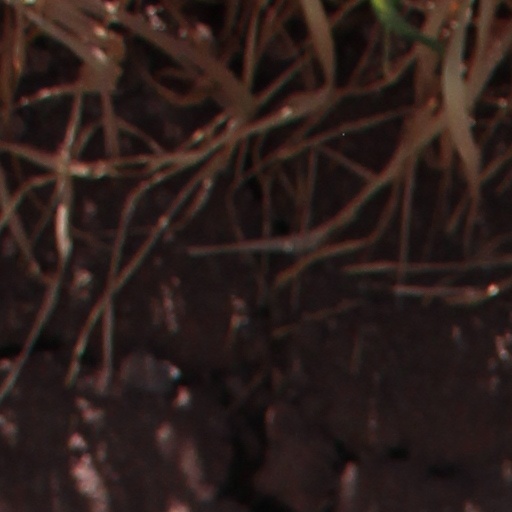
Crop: wheat